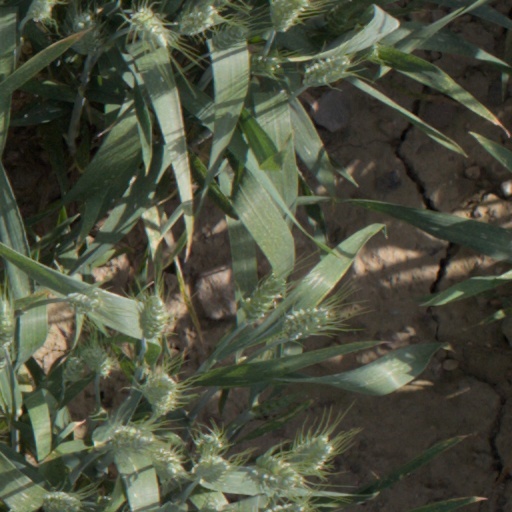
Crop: wheat